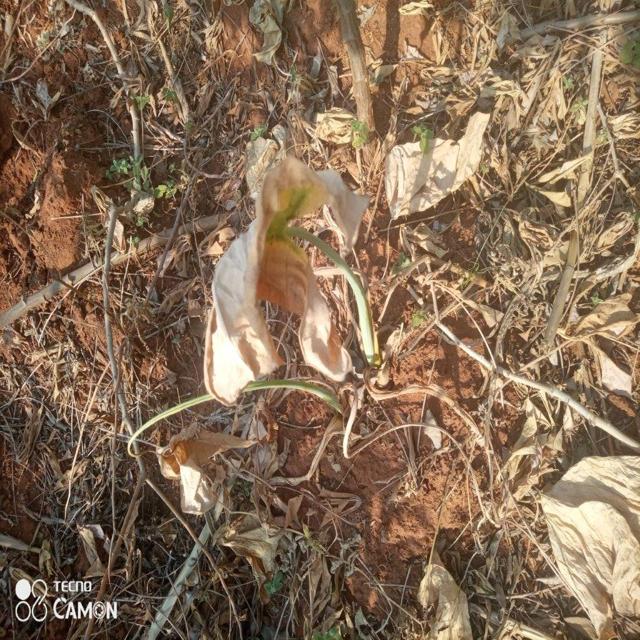
Label: Late_Blight